Mulund

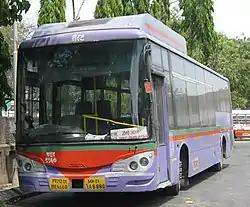
A BEST AC Bus at the Mulund Check Naka bus station

Mulund has many shopping malls that host a huge variety of brands and wholesale stores. R-mall is one of Mulund's most popular malls.